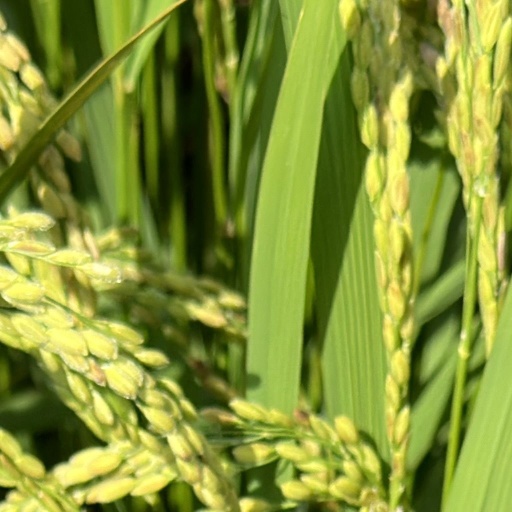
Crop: rice